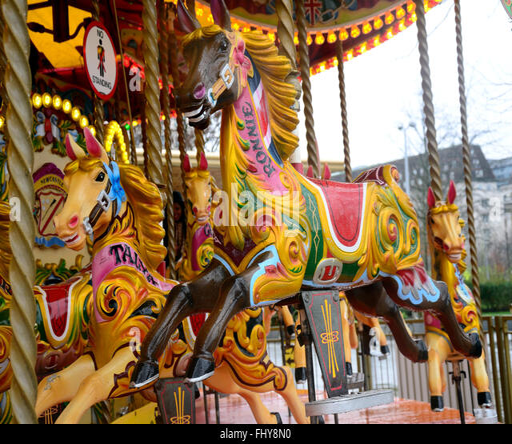
a carousel on the south bank